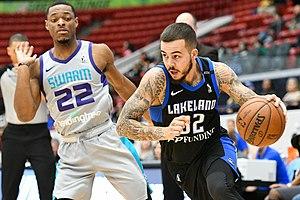
Gabe York, né le 2 août 1993 à West Covina en Californie, est un joueur américain de basket-ball évoluant aux postes de meneur et d'arrière.